Anti-communism

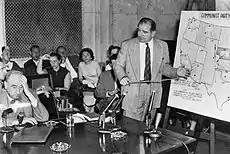
Joseph N. Welch (left) being questioned by Senator Joe McCarthy (right) on 9 June 1954

The Moldovan anti-communist social movement emerged on 7 April 2009 in major cities of Moldova after the Party of Communists of the Republic of Moldova (PCRM) had allegedly rigged elections.